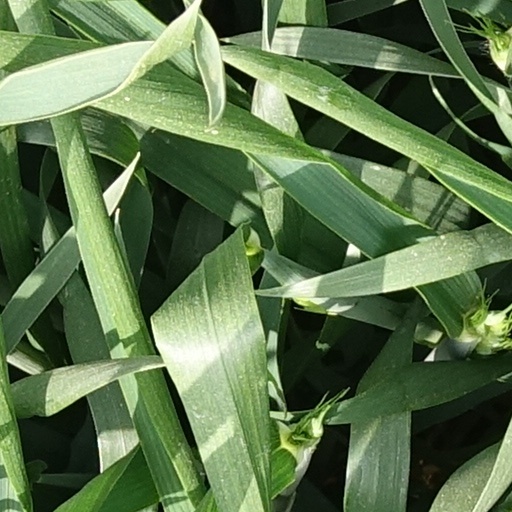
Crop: wheat